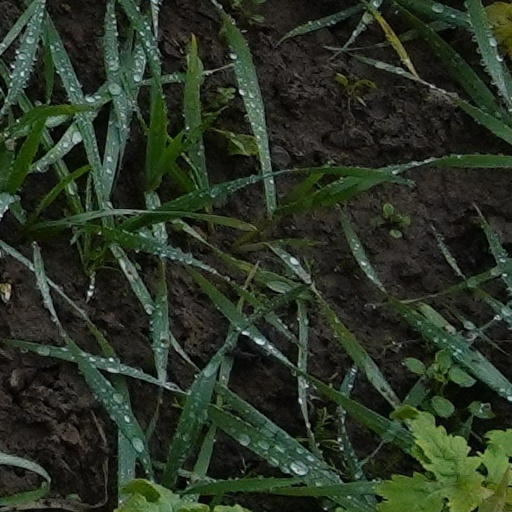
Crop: wheat